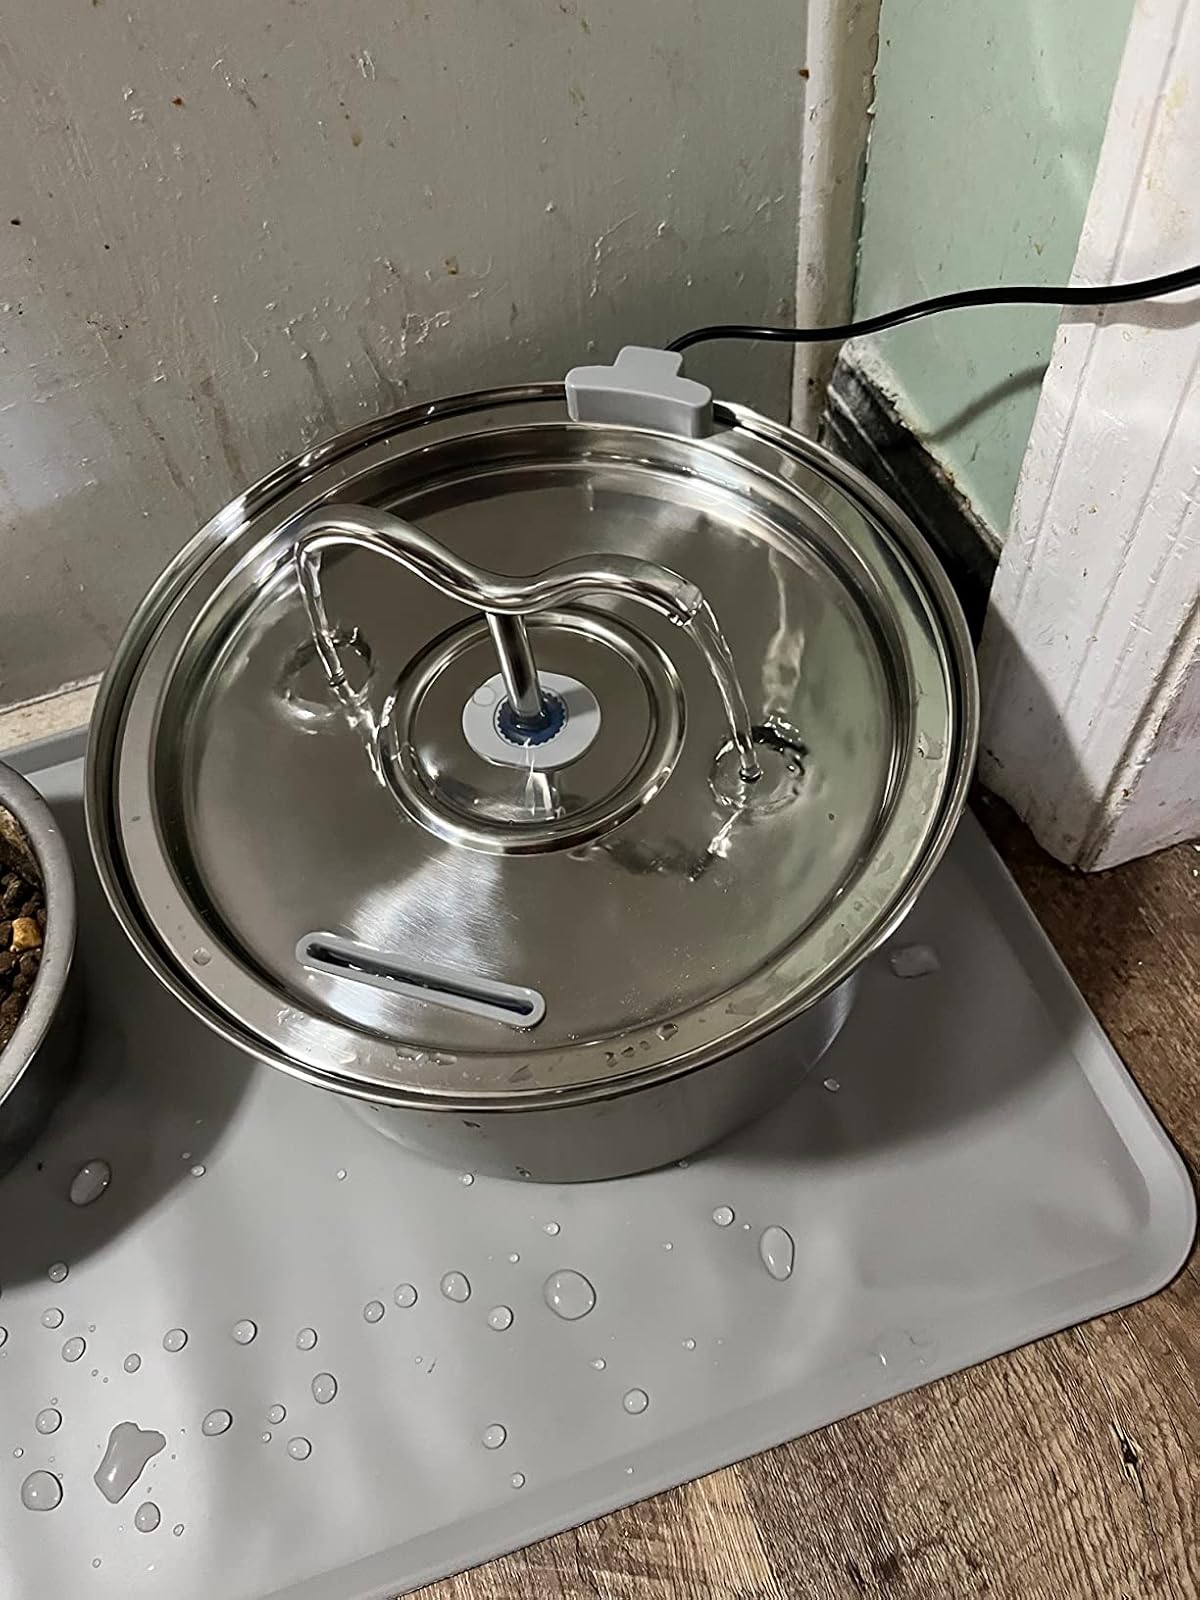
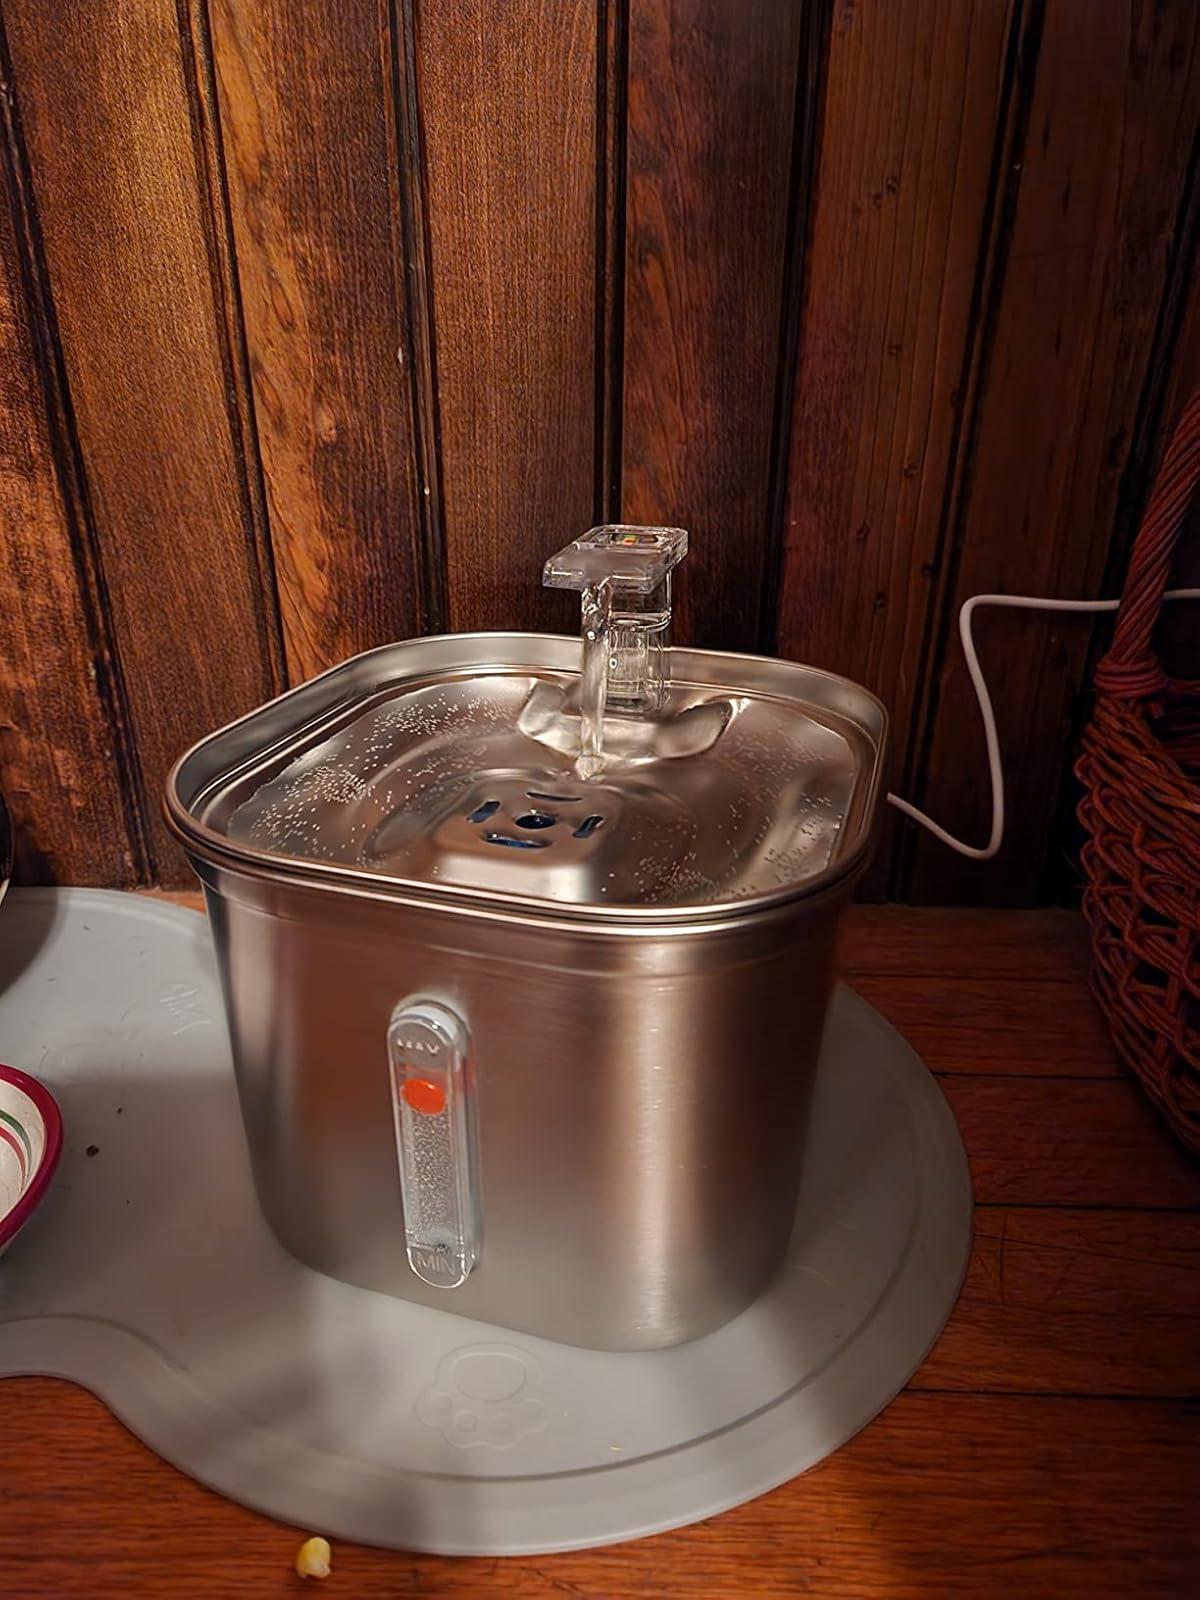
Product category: items_bowl
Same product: no